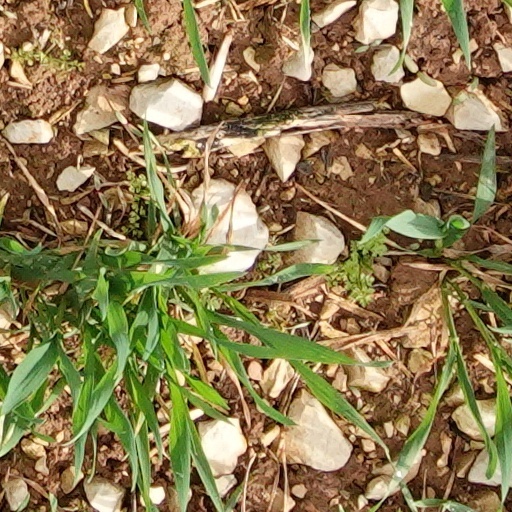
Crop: wheat